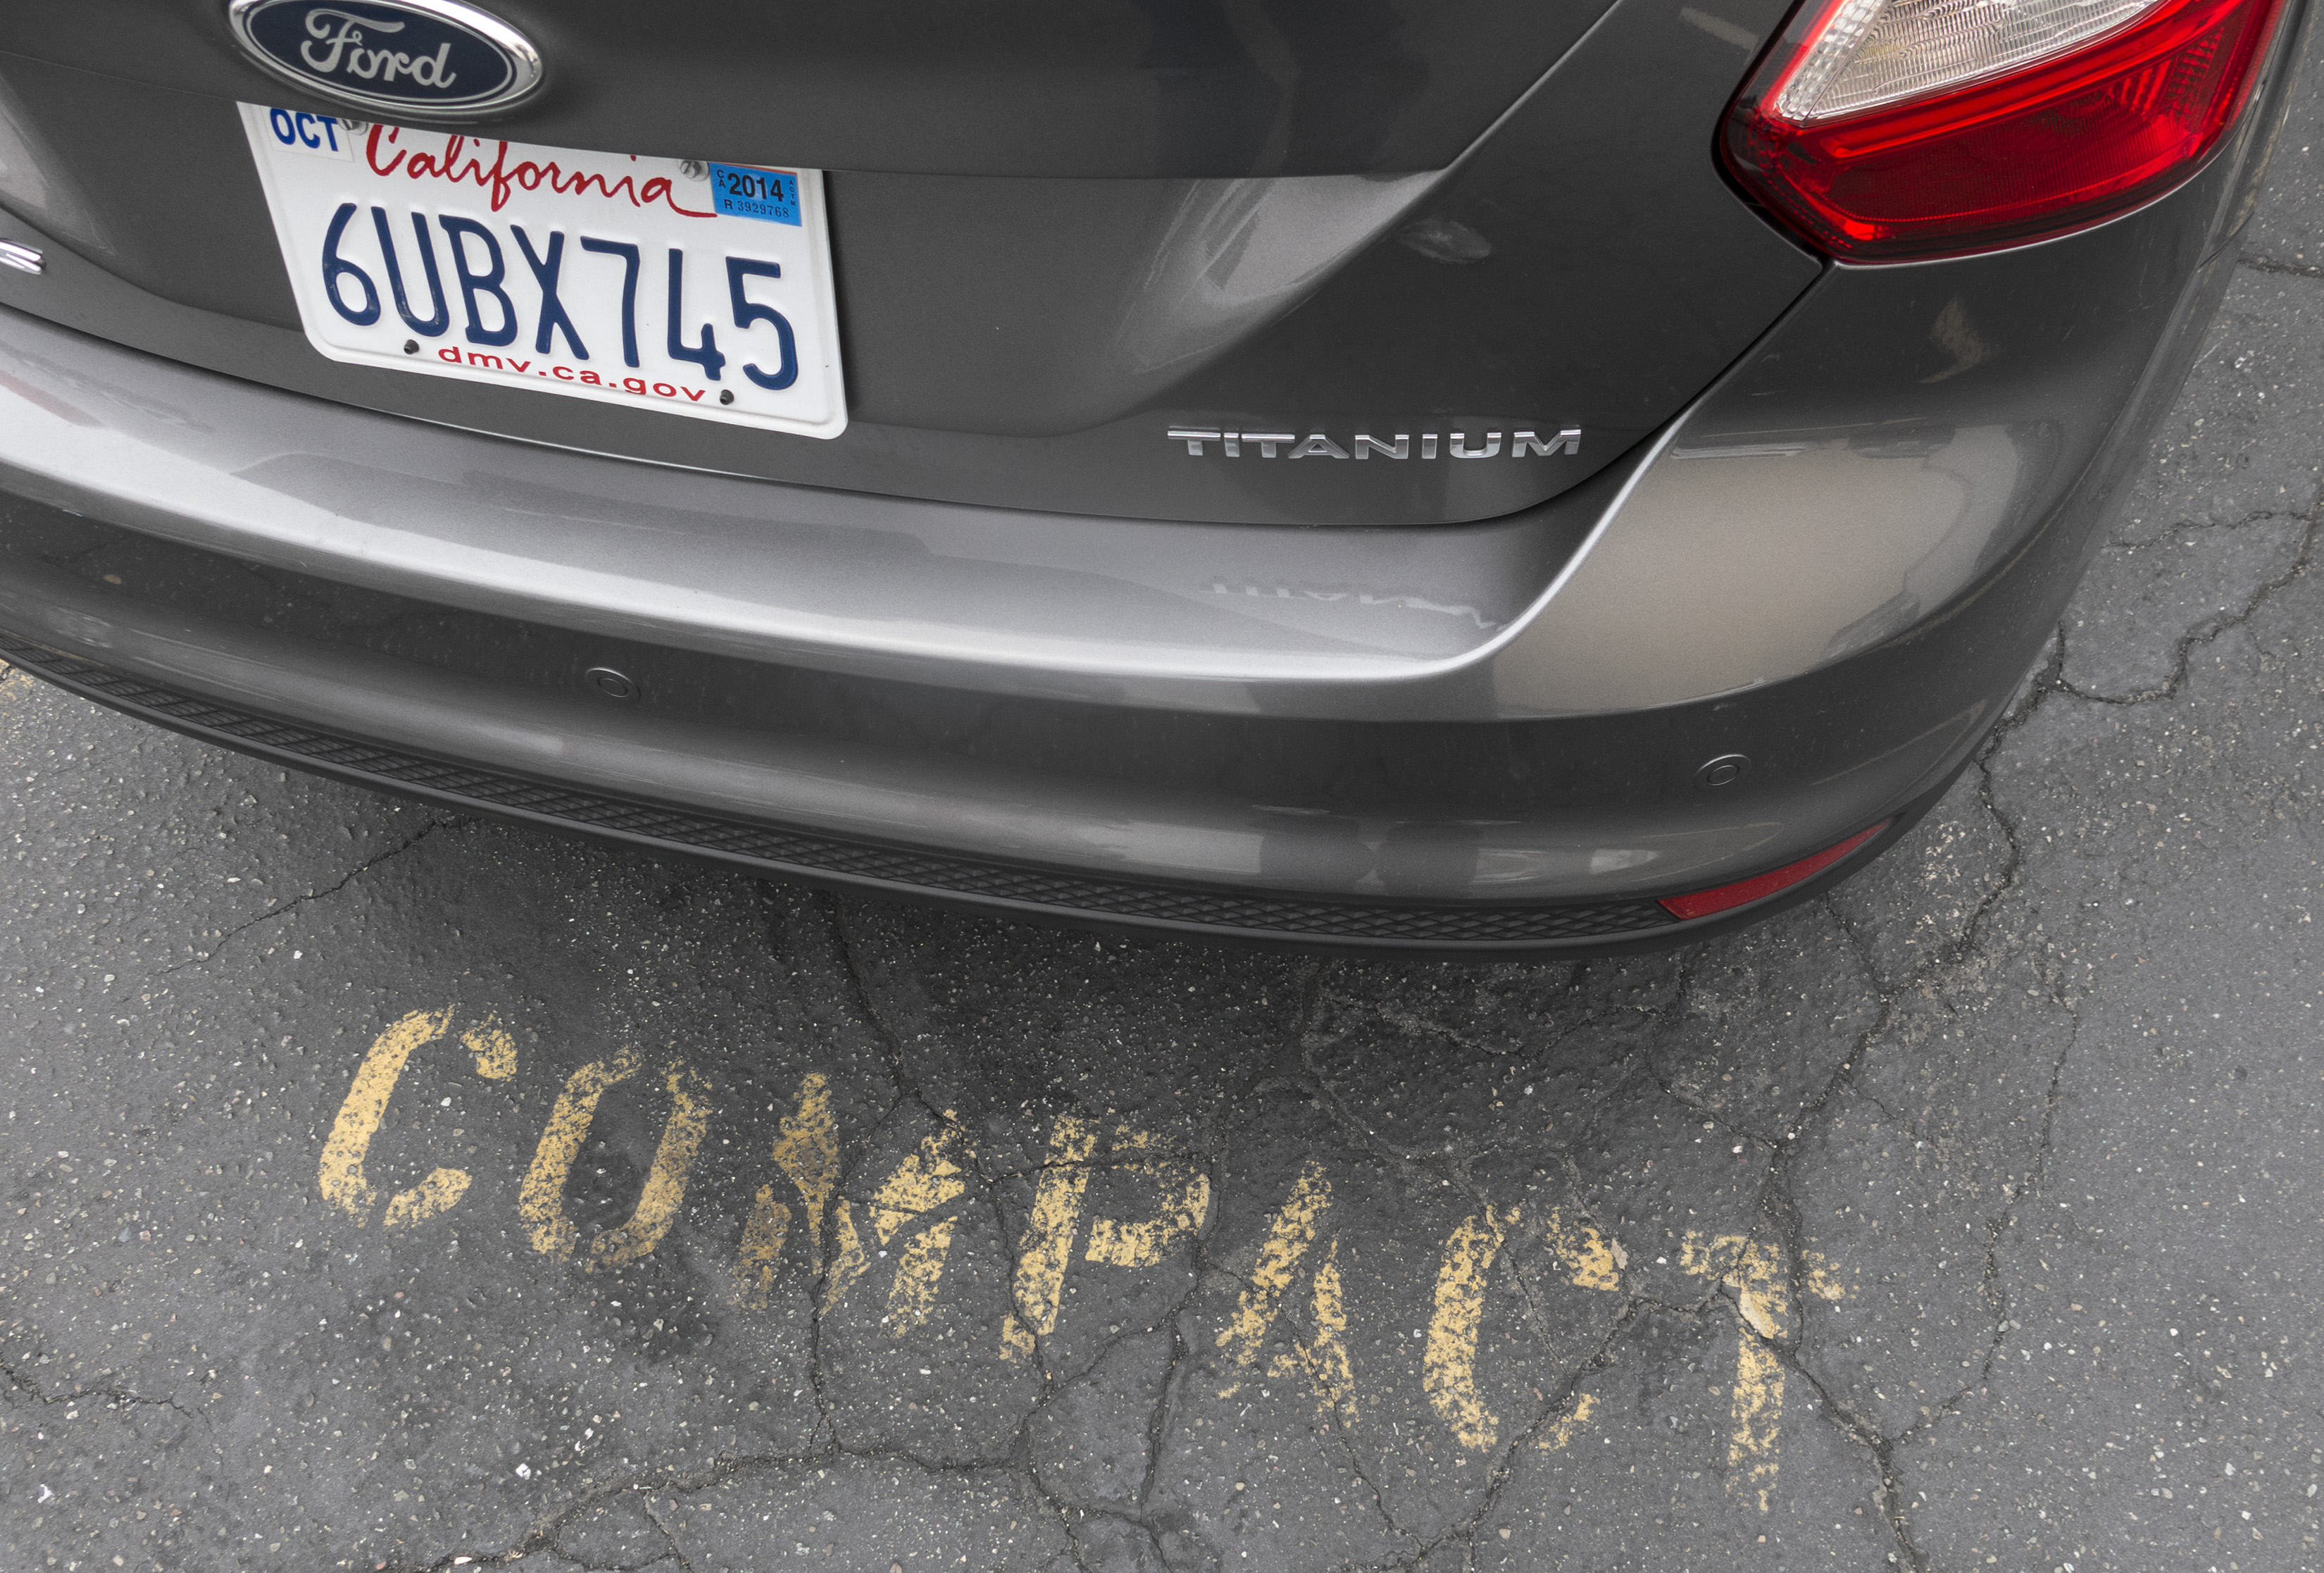
car, wheel, parking, vehicle, marking, bumper, focus, sanfrancisco, rim, sedan, fordfocus, compactparkingspace, land vehicle, automobile make, automotive exterior, compact car, luxury vehicle, vehicle registration plate, family car, subcompact car